Danvers High School

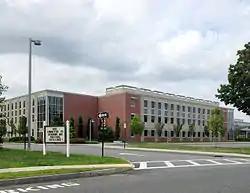

Danvers High School (DHS) is a public high school in Danvers, Massachusetts, United States. It is part of the Danvers Public Schools school district.